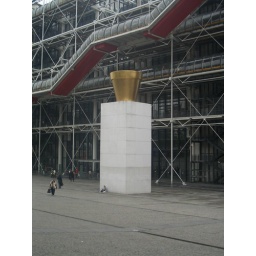
In front of the Centre Pompidou was this huge golden flowerpot...Some guy is sitting in fornt of it